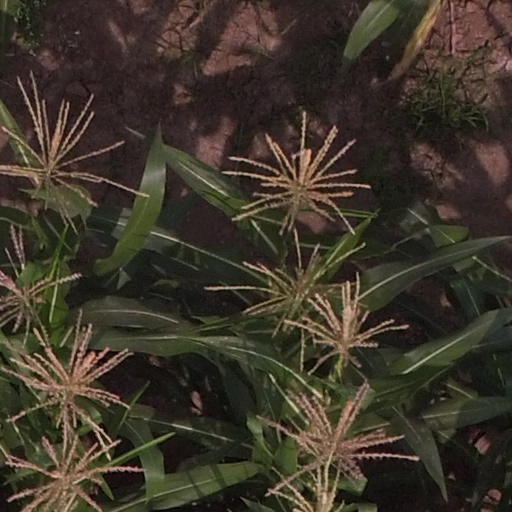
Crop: maize; corn